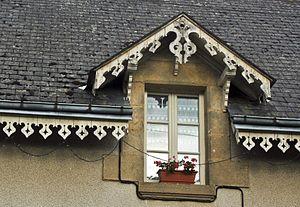
Lambrequins de toit, Sainte-Sévère (Indre), France
En architecture, un lambrequin est un ornement découpé et souvent ajouré, plus ou moins épais, en bois ou en métal, fixé en bordure de toit ou à la partie supérieure d'une fenêtre. Les deux types de lambrequins peuvent se retrouver ensemble dans les maisons individuelles, ou séparément, en fonction de l'architecture.